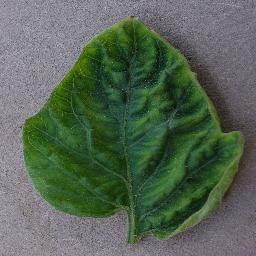
Label: Tomato___Tomato_Yellow_Leaf_Curl_Virus